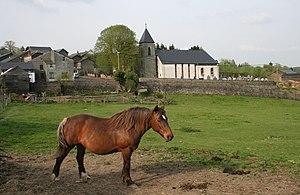
Gros-Fays (Belgique), le quartier de l’église Saint-Pierre.
Gros-Fays est une section de la commune belge de Bièvre située en Région wallonne dans la province de Namur.